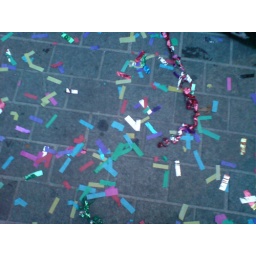
My feet in the sky of Bilbao and my head in San Francisco street